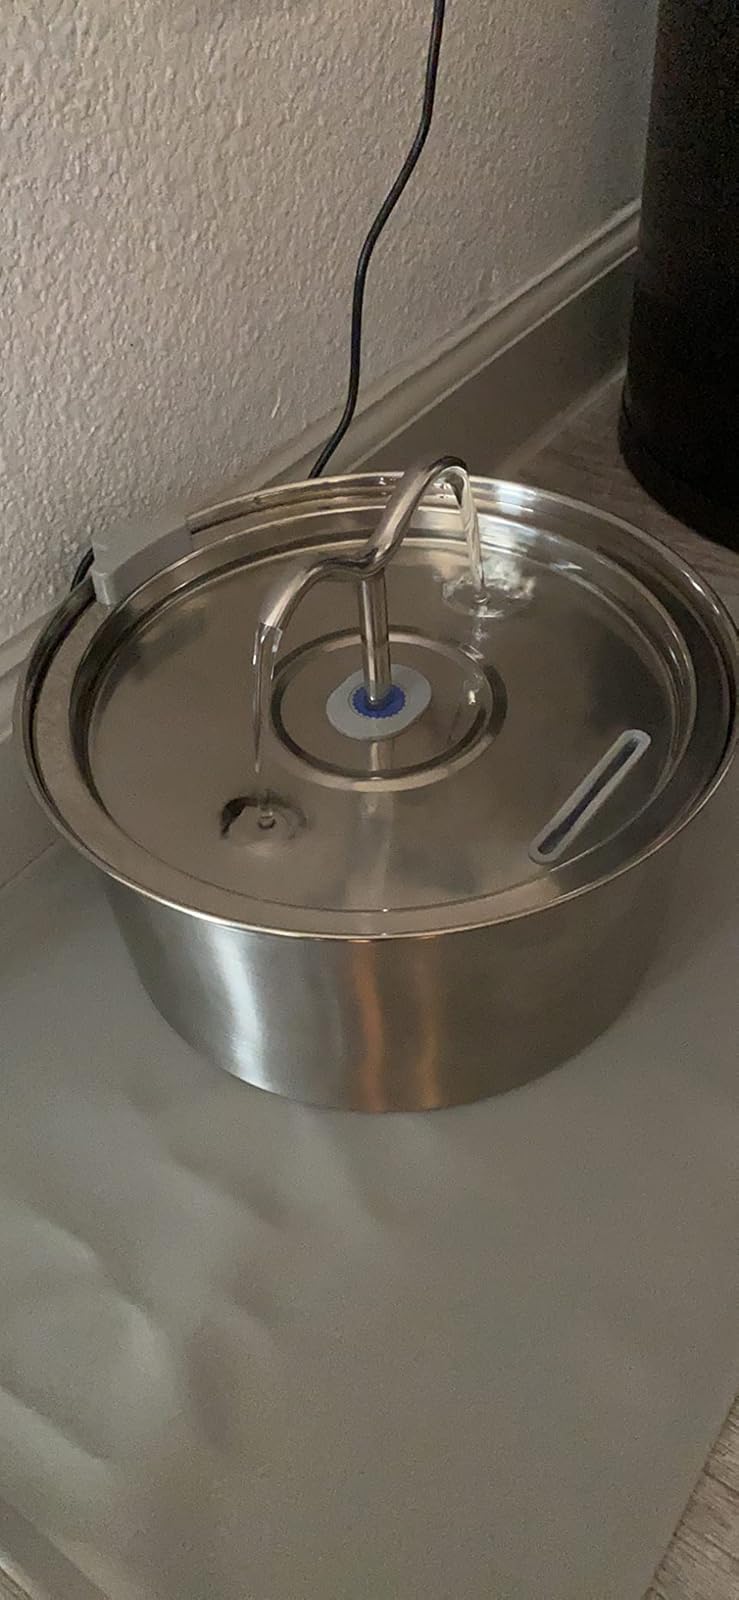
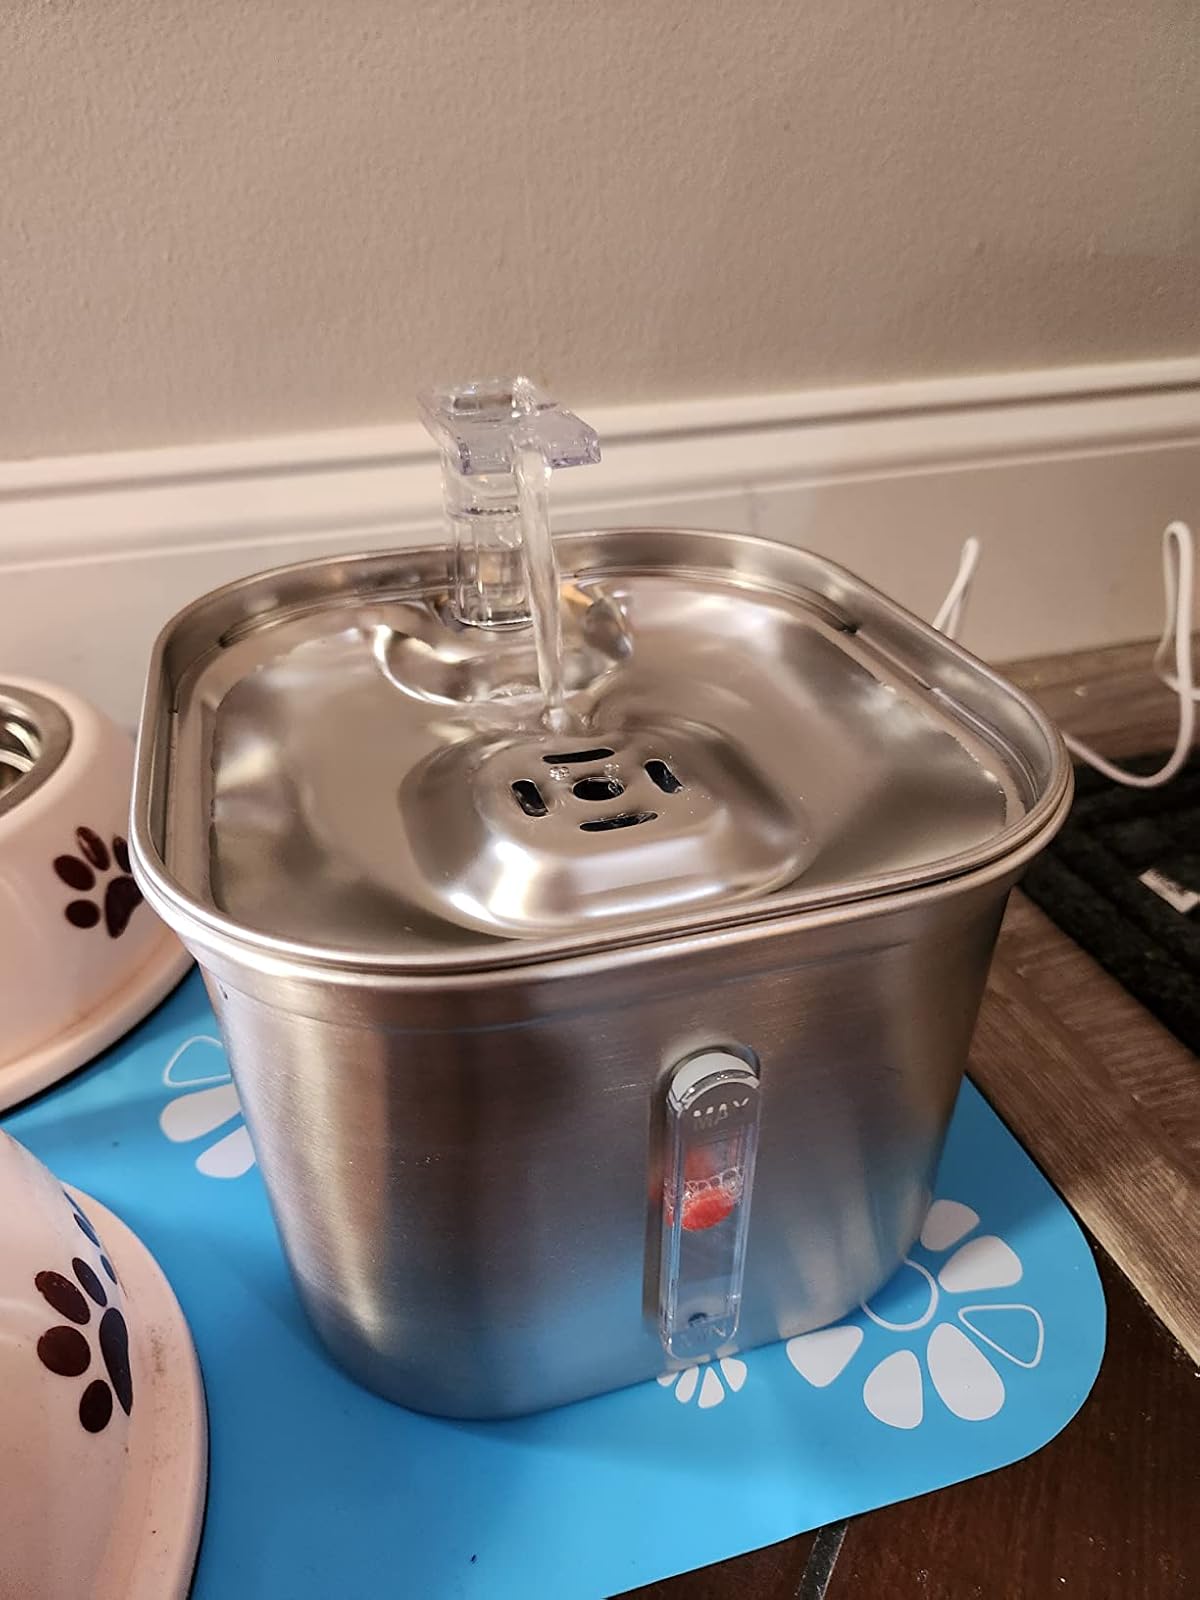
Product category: items_bowl
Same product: no